Backlash (2008)

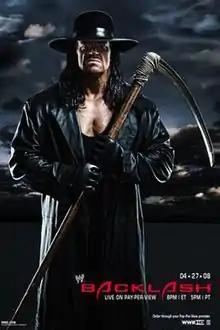
Promotional poster featuring The Undertaker

The 2008 Backlash was a professional wrestling pay-per-view (PPV) event produced by World Wrestling Entertainment (WWE). It was the 10th Backlash and took place on April 27, 2008, at the 1st Mariner Arena in Baltimore, Maryland, held for wrestlers from the promotion's Raw, SmackDown, and ECW brand divisions. The concept of the pay-per-view was based around the backlash from WrestleMania XXIV.